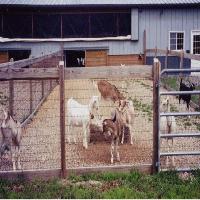
Weather: cloudy or overcast